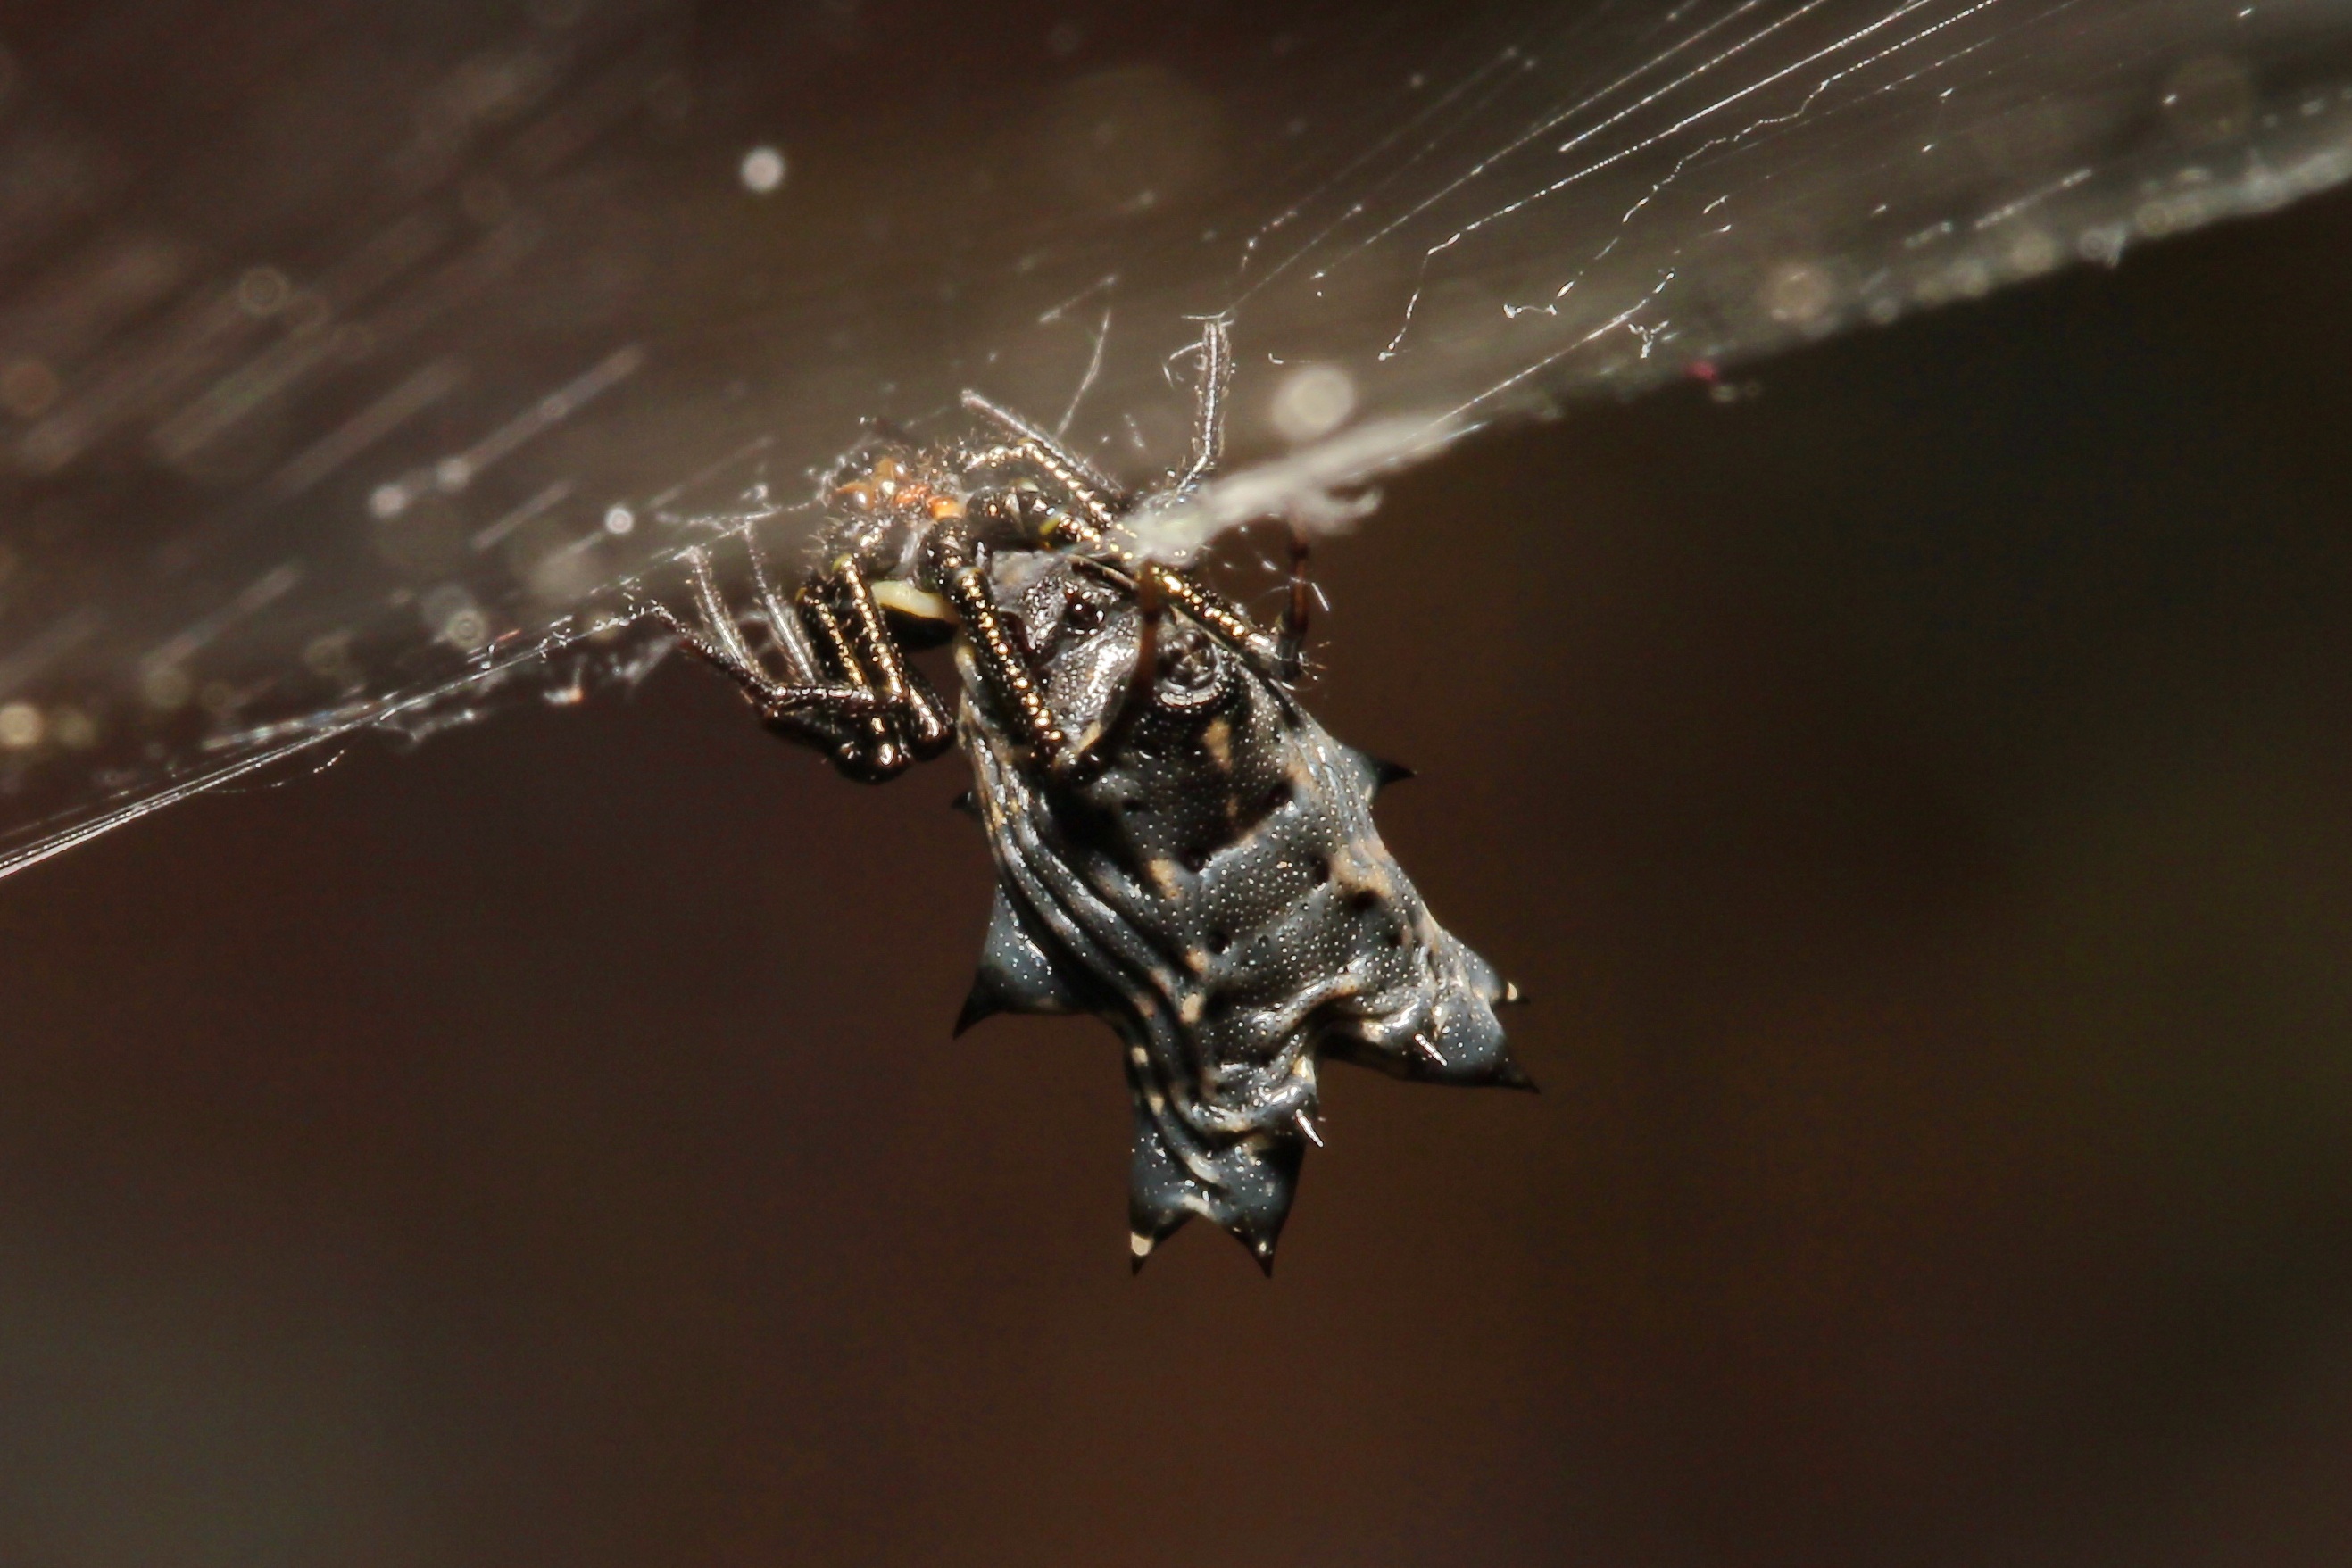
wing, photography, spiderweb, dark, web, insect, macro, darkness, hanging, black, fauna, invertebrate, close up, spider, scary, arachnid, creepy, macro photography, arthropod, arachnophobia, abdomen, araneus, orb weaver spider